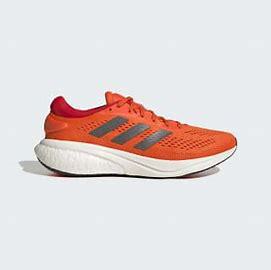
Brand: Adidas
Model: Supernova 2 Lauf